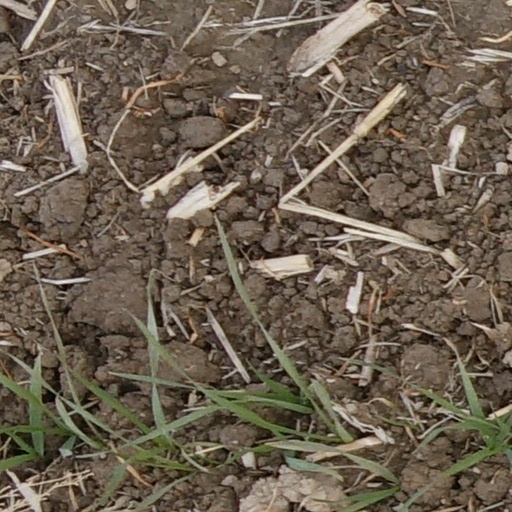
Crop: wheat